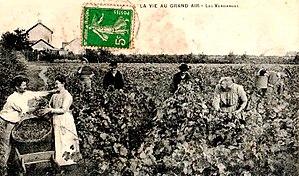
Les vendanges en Anjou
L’anjou-villages est un vin rouge d'appellation d'origine contrôlée produit sur une partie du département de Maine-et-Loire et de façon plus restreinte dans les Deux-Sèvres. Cette appellation fait partie du vignoble de la vallée de la Loire.